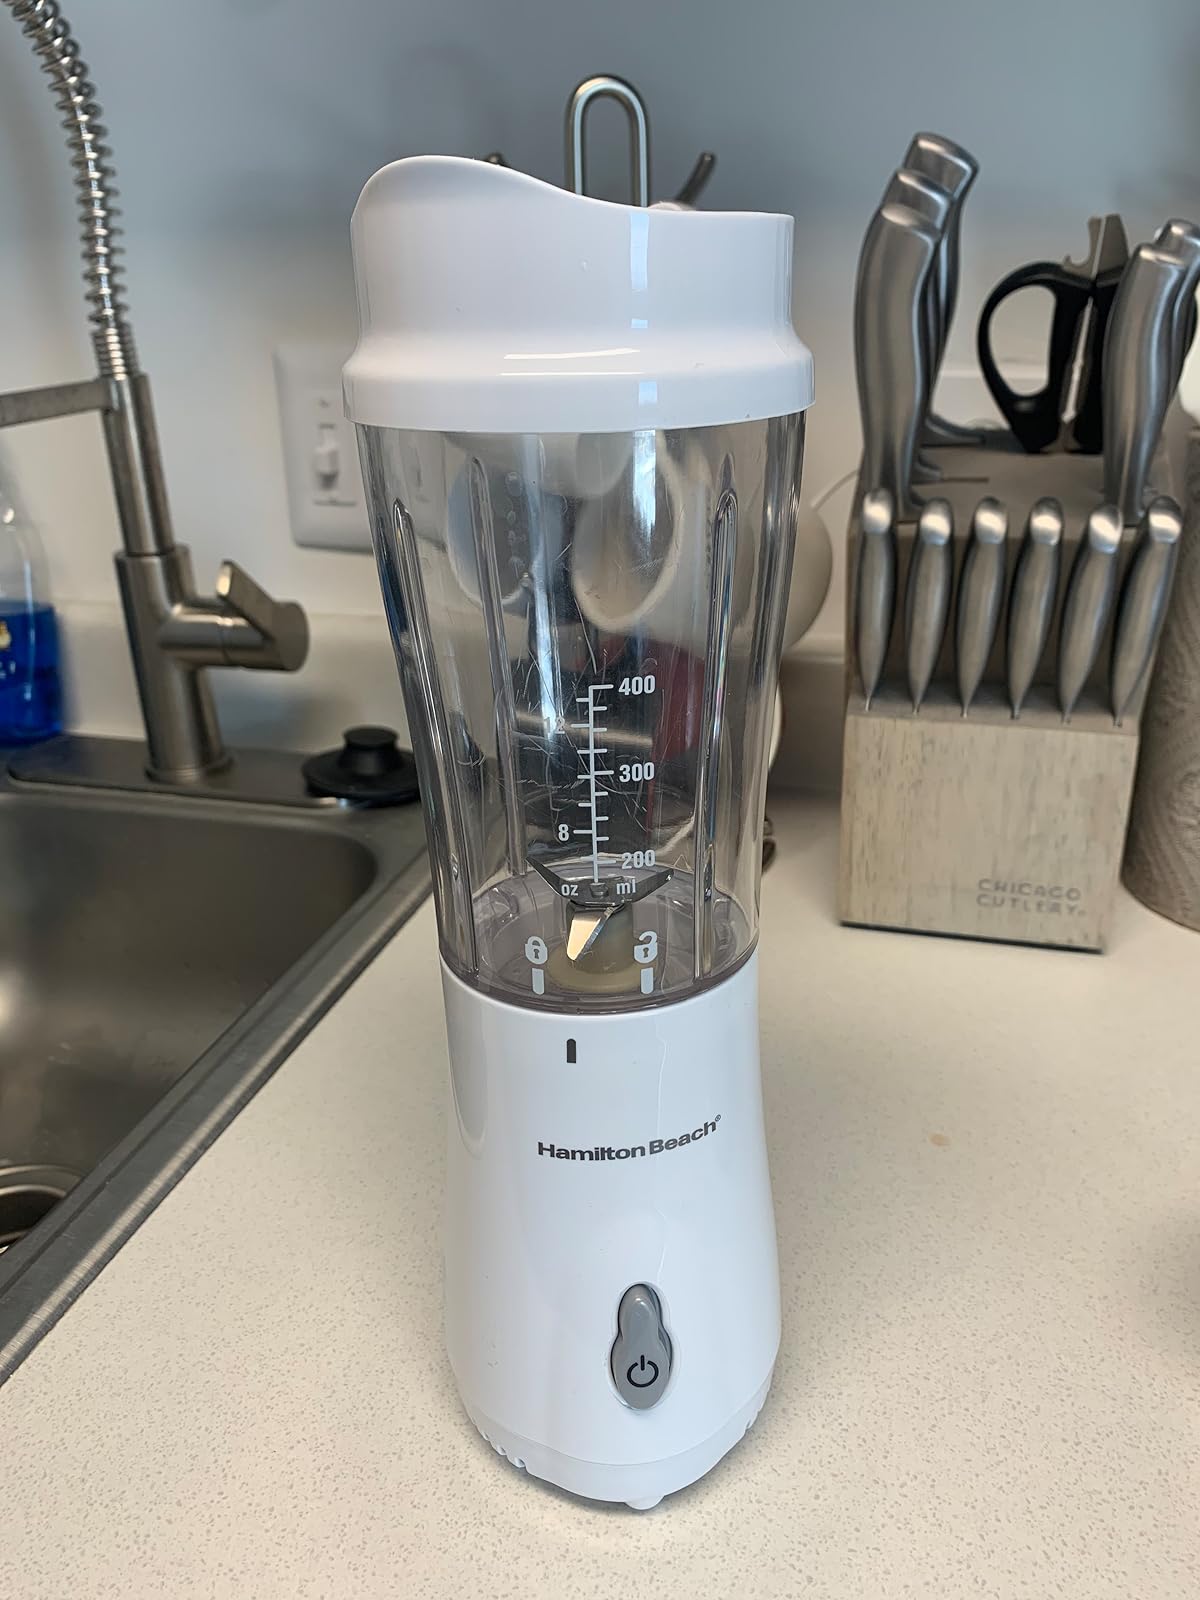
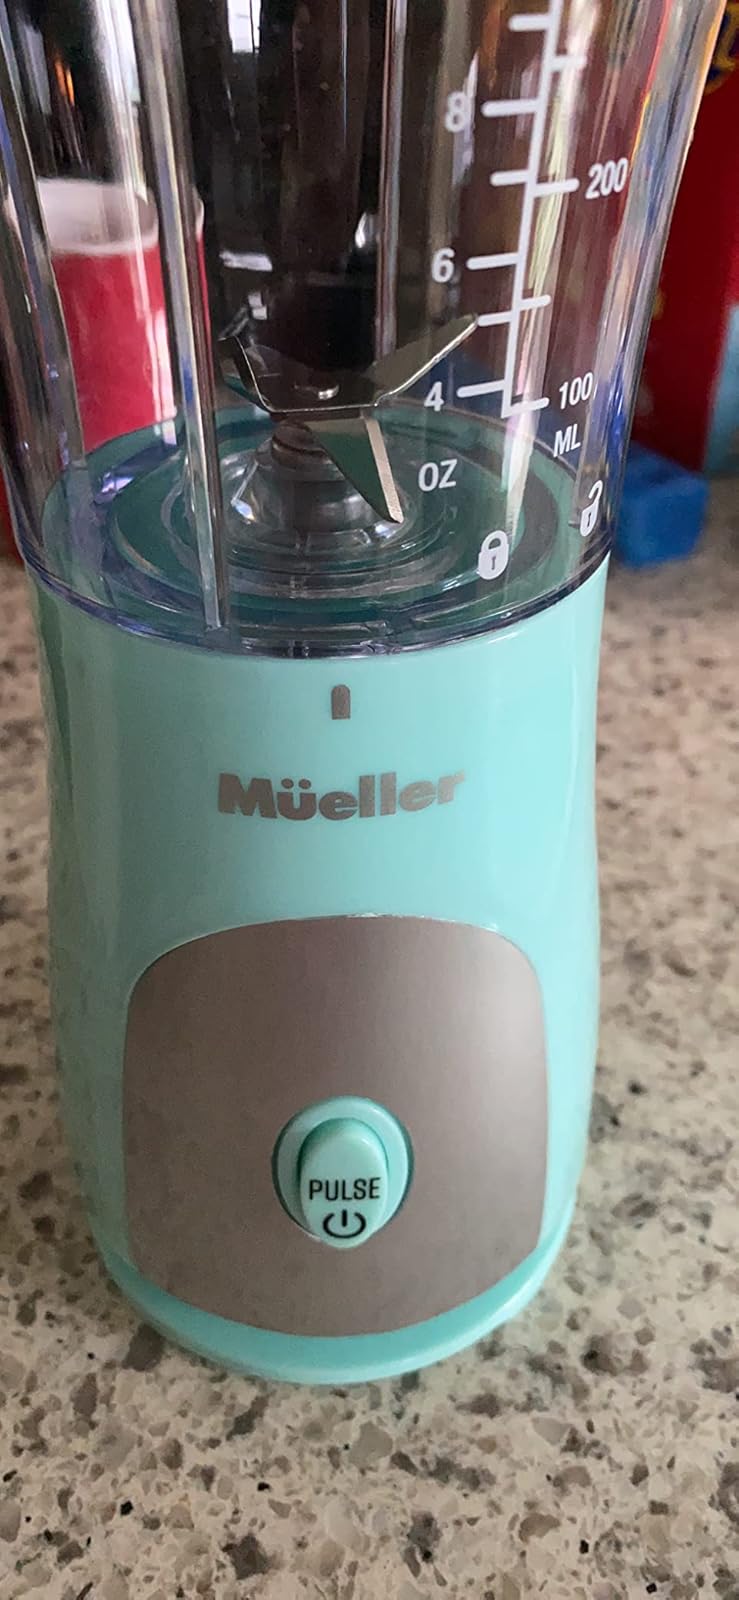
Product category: items_blender
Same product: no